Armando Sadiku

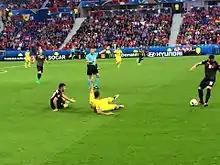
Sadiku (player with the ball) playing for Albania at the EURO 2016

On 21 May 2016, Sadiku was named in Albania's preliminary 27-man squad for UEFA Euro 2016, and in Albania's final 23-man UEFA Euro 2016 squad on 31 May. He made his first ever UEFA European Championship appearance on 11 June 2016 in the opening Group A match against Switzerland as Albania conceded early and lost 0–1. In the final group match versus Romania eight days later, Sadiku netted a header in the first half to lead the team to a historic 1–0 win; in doing so, he became the first Albanian player to score a goal in the UEFA European Championship and Albania took their first ever win in a major football tournament. It was also Albania's first win over Romania since 1948. Albania finished the group in the third position with three points and with a goal difference –2, and was ranked last in the third-placed teams, which eventually eliminated them.